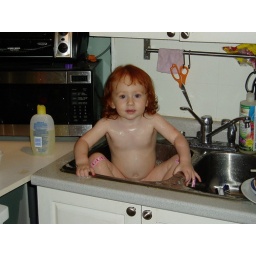
Riley in the kitchen sink